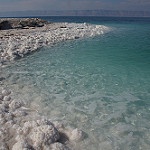
Label: sea